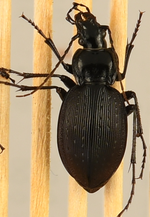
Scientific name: Carabus goryi
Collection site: Mountain Lake Biological Station NEON (MLBS), plot MLBS_002